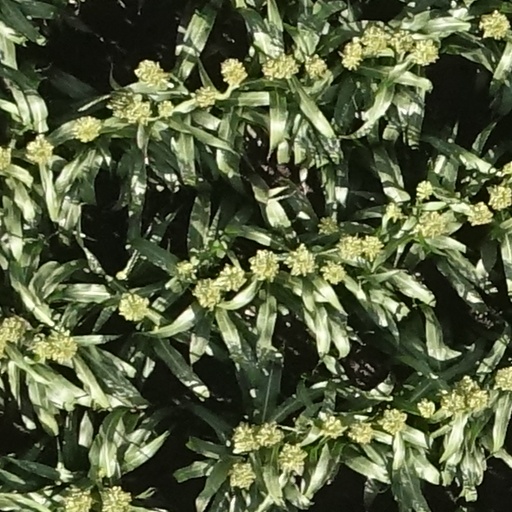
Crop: sorghum